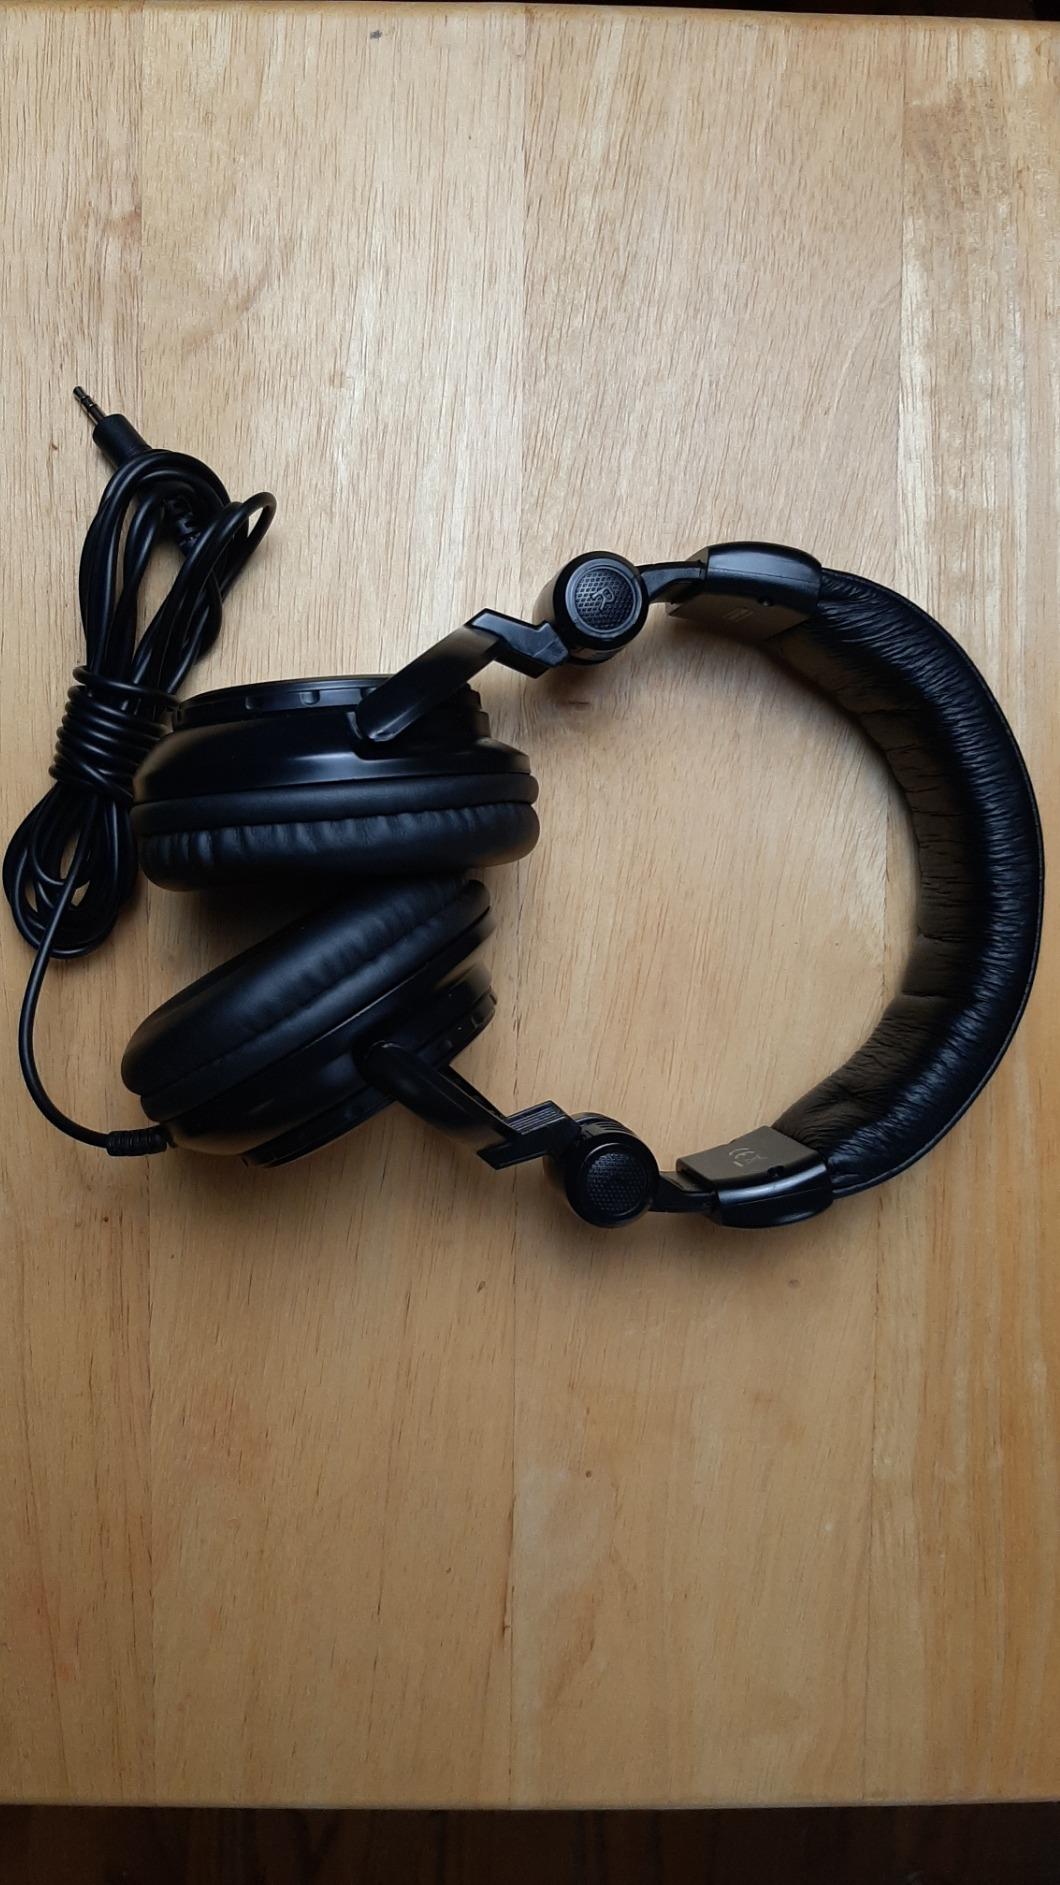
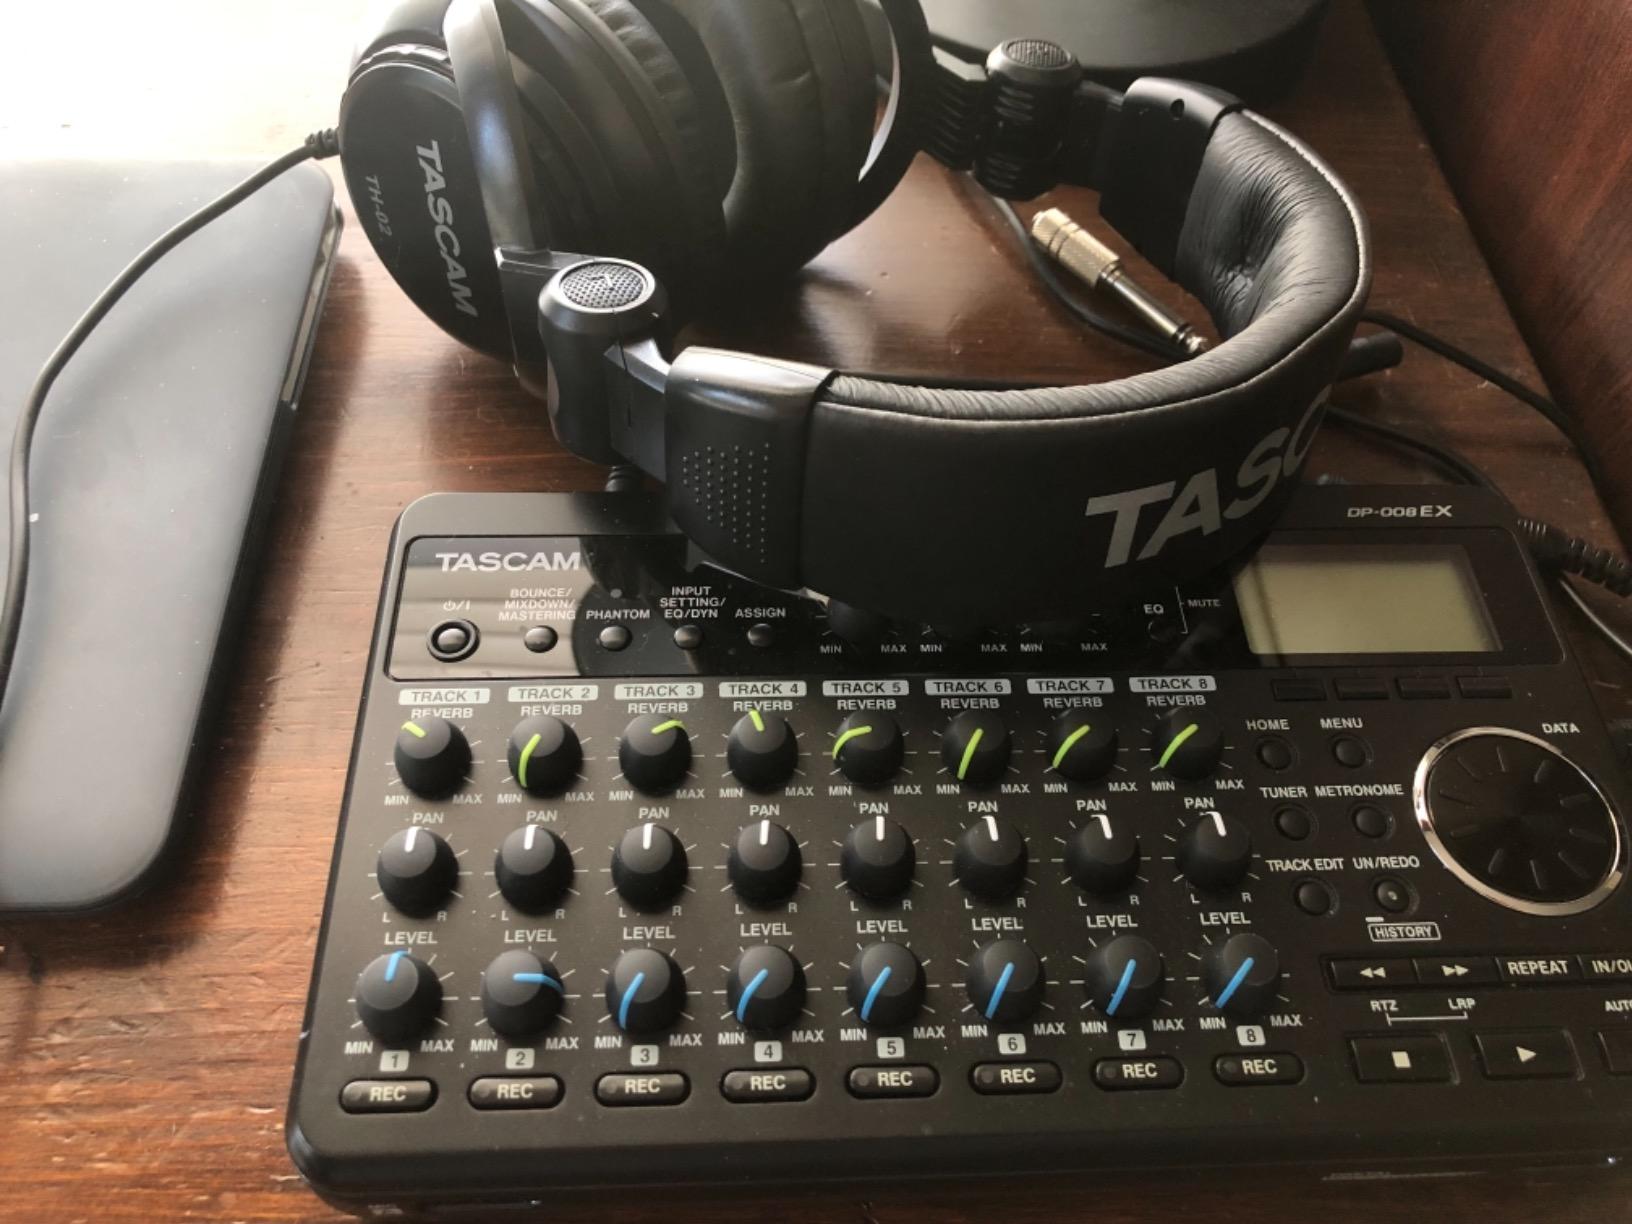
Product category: headphones
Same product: yes